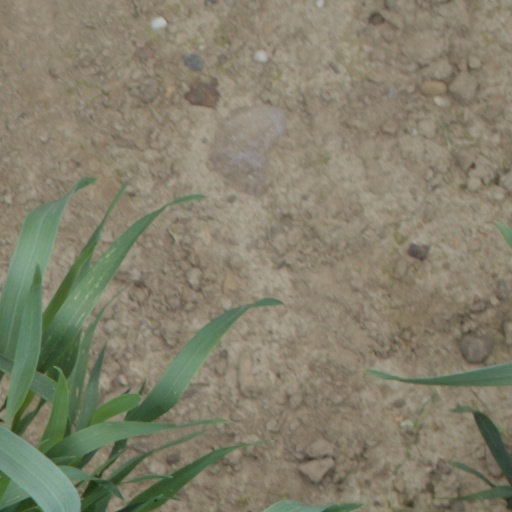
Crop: wheat